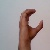
The image shows a hand gesture representing the letter 'C' in Indian Sign Language.